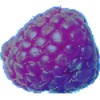
Label: Raspberry 1